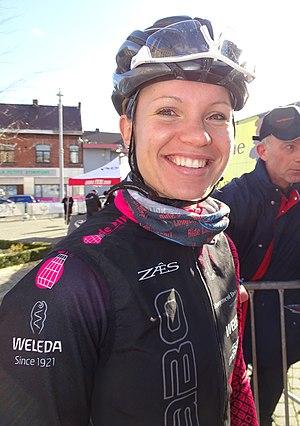
Reportage réalisé le mercredi 2 mars à l'occasion du départ du Samyn des Dames 2016 et du Samyn 2016 à Quaregnon, Belgique.